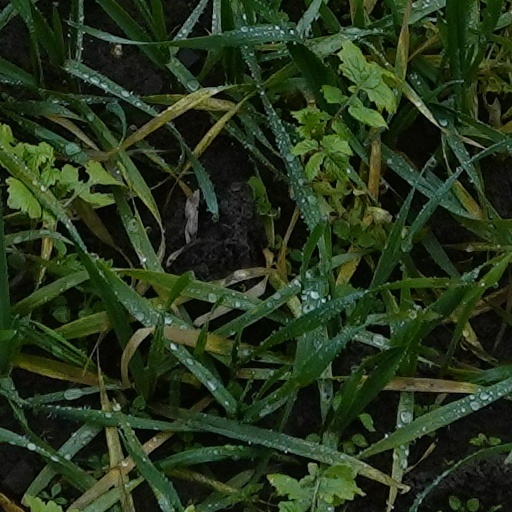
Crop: wheat